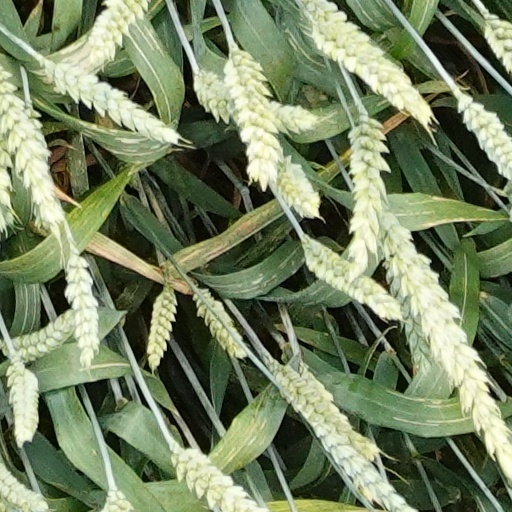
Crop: wheat